Charlotte Corday

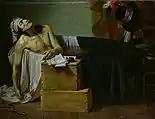
"The Death of Marat" by Guillaume-Joseph Roques (1793); a knife lies on the floor at lower left in the paintings by Roques and David

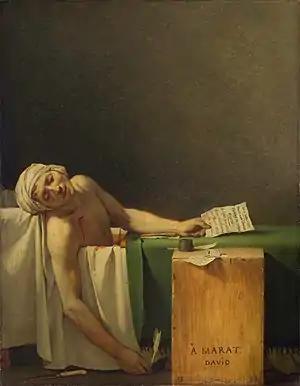
"The Death of Marat" by Jacques-Louis David (1793)

On 9 July 1793 Corday left her aunt, carrying a copy of Plutarch's "Parallel Lives", and went to Paris where she took a room at the Hôtel de Providence. She bought a kitchen knife with a blade. During the next few days, she wrote her "Adresse aux Français amis des lois et de la paix" ("Address to the French, friends of Law and Peace") to explain her motives for assassinating Marat.